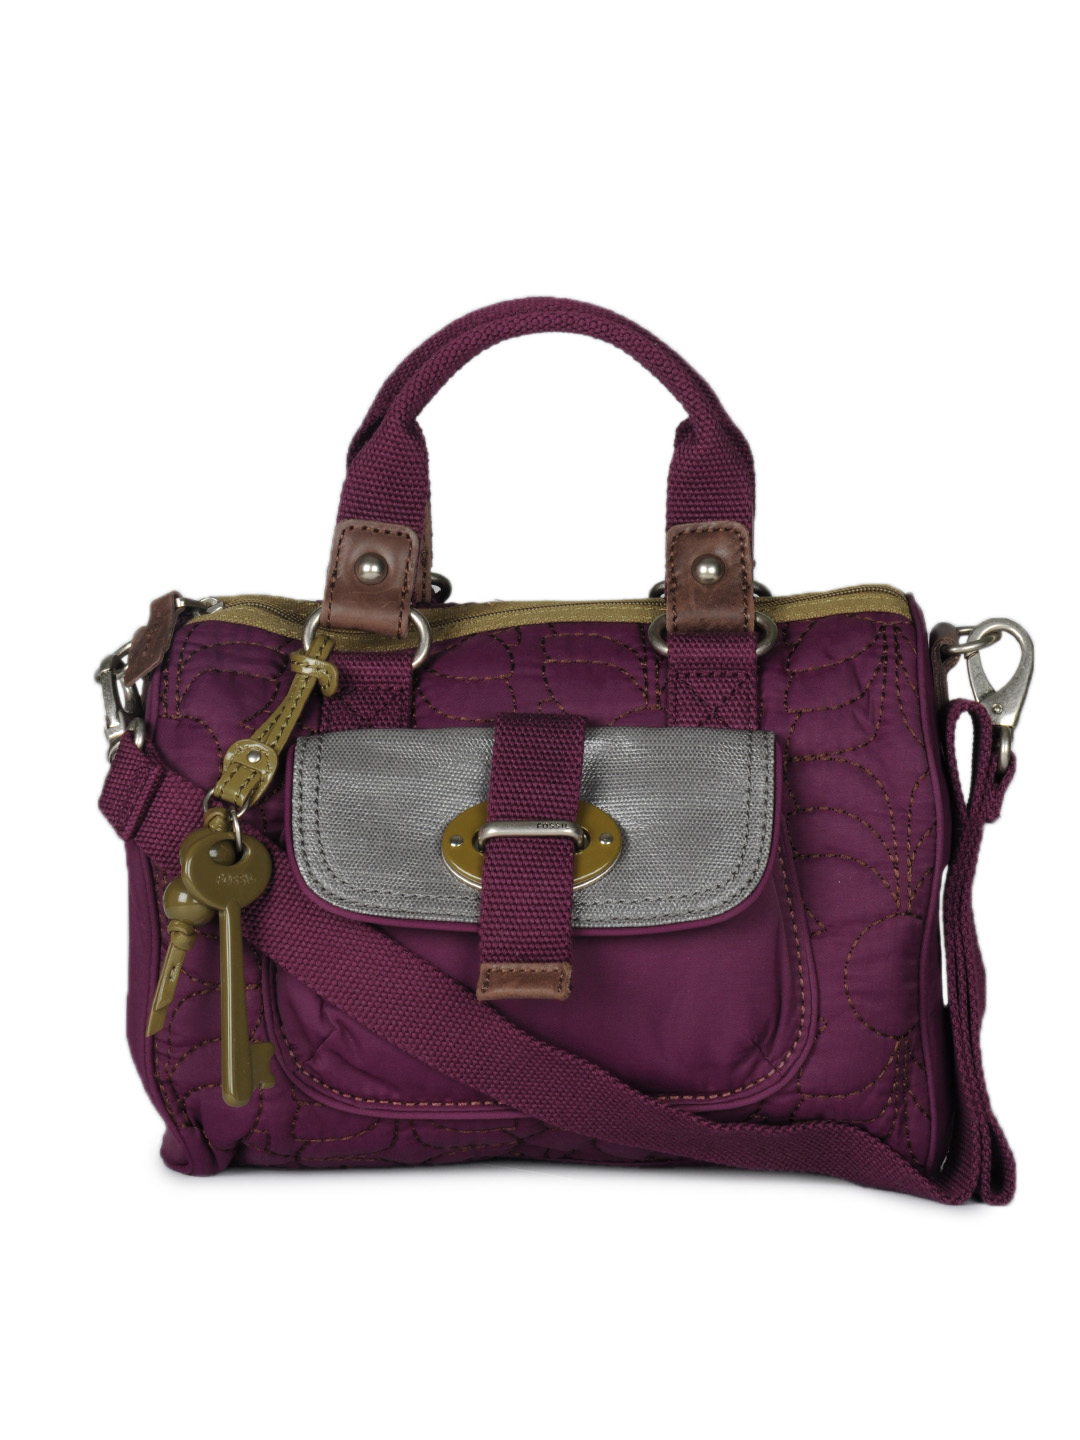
Fossil Women Purple Handbag
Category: Accessories / Bags / Handbags
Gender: Women
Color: Purple
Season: Winter 2016
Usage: Casual